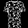
Label: T - shirt / top